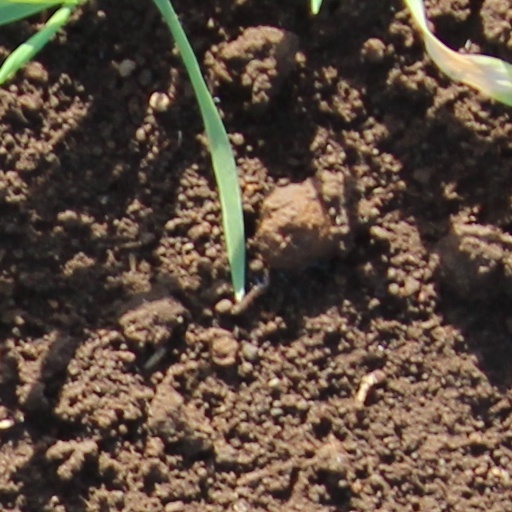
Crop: wheat